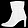
Label: Ankle boot